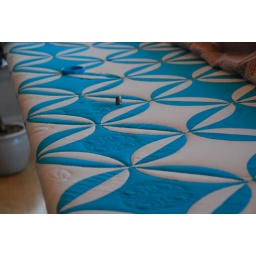
Quilting in the white is of star fish, sand dollars, shells, and such--look hidden with white on white.